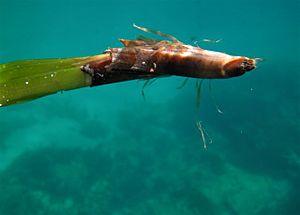
La Posidonie de Méditerranée est une espèce de plantes à fleurs aquatique de la famille des Posidoniaceae et endémique de la Mer Méditerranée. Ce n'est pas une algue, bien qu'elle vive sous l'eau ; il s'agit d'une plante angiosperme monocotylédone sous-marine. Comme toutes les plantes à fleurs, elle a des racines, une tige qui est ici rhizomateuse, et des feuilles rubanées mesurant jusqu'à un mètre de long et disposées en touffes de 6 à 7. Elle fleurit en automne et produit au printemps des fruits flottants communément appelés olive di mare en Italie.